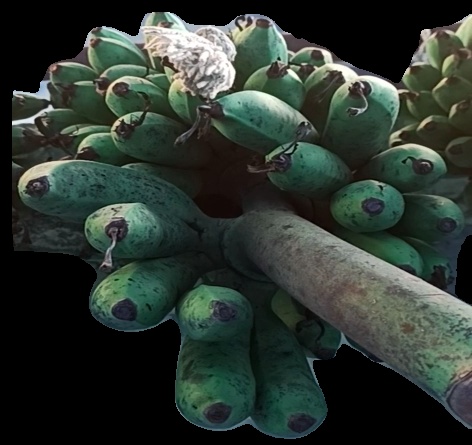
Variety: rasbale
Grade: grade2